Tottori Prefectural Museum

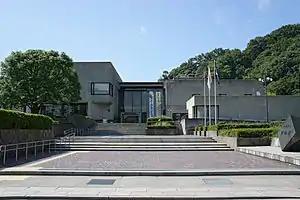

The is a museum in Tottori, Japan, dedicated to the nature, history, folklore, and art of Tottori Prefecture. Its permanent collection includes over three thousand items, and the museum also hosts temporary exhibitions.